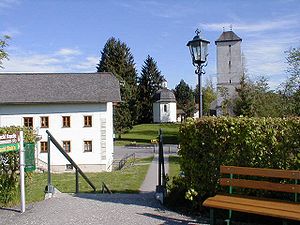
Glade jul, dejlige jul / Historie
Museum og mindesmærke for sangen i Oberndorf.
"""Glade jul, dejlige jul"" er den danske udgave af den tyske julesalme ""Stille Nacht, heilige Nacht"". Melodien blev komponeret 24. december 1818 af den østrigske organist Franz Xaver Gruber. B.S. Ingemann skrev i 1850 den danske tekst ""Glade jul, dejlige jul"" til melodien fra 1818."